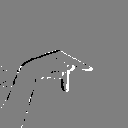
ASL letter: p